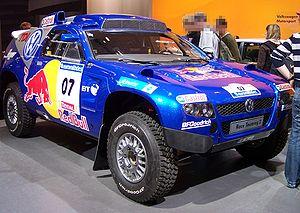
Le Volkswagen Touareg est un véhicule automobile 4x4 de luxe du constructeur allemand Volkswagen. Il a été construit en coopération avec Porsche dont le modèle Cayenne partage la plateforme, ainsi que l'Audi Q7, même s'il existe de nombreuses différences de style, d'équipement et de technologie. Le Touareg est le premier modèle de 4x4 luxe produit par le groupe VAG. Elle est sortie en 2002. En mars 2007, elle reçoit un restylage. Elle porte le nom d'un peuple de Berbères nomades vivant dans le Sahara central. Elle est fabriquée en Slovaquie sur les lignes d'assemblage de l'Audi Q7 x Porsche Cayenne.